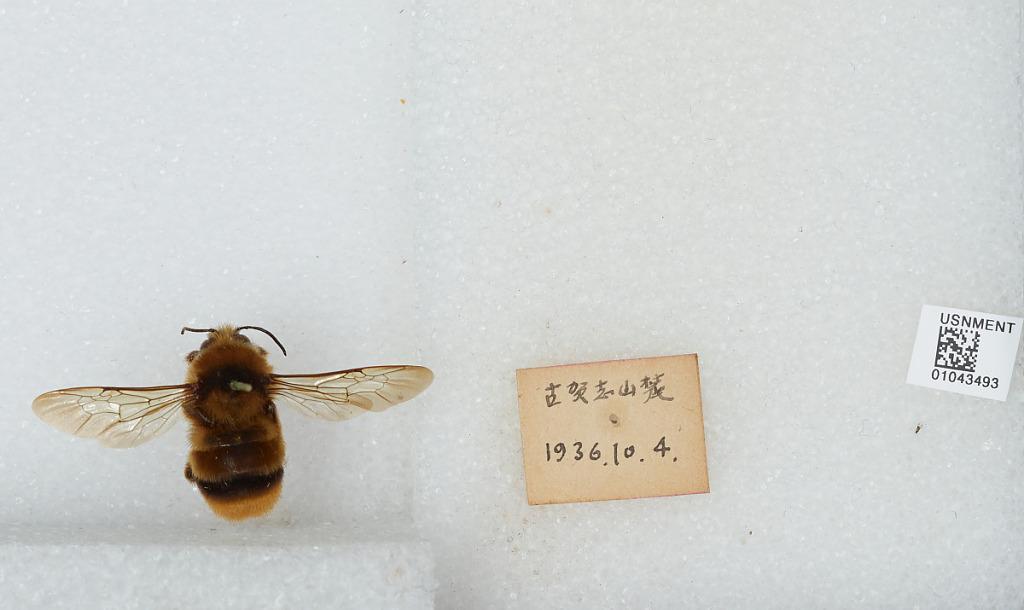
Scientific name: Bombus sp.
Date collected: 1936-10-4